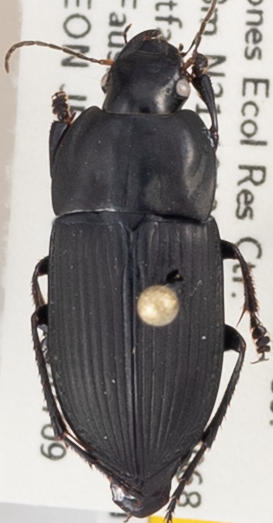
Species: Anisodactylus merula
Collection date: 2019-07-09
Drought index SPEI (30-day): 0.24
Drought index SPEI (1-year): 1.45
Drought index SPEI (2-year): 0.8